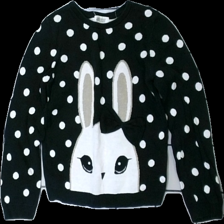
View: front
Type: Sweater
Category: Children
Brand: High Mountain
Colors: Black, White
Material: 100% cotton
Pattern: Dots
Cut: Regular
Size: 122
Season: All
Price range: <50
Recommended usage: Repair